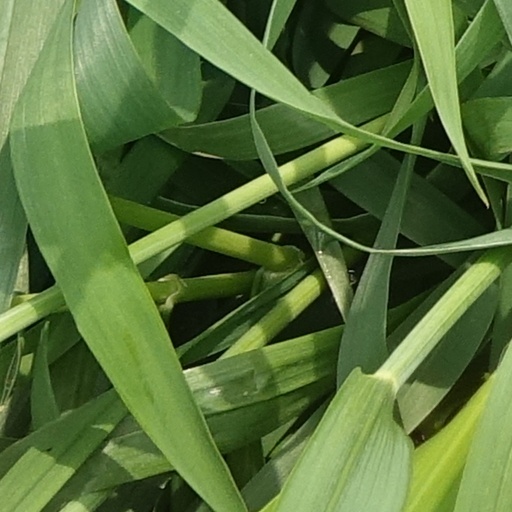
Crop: wheat